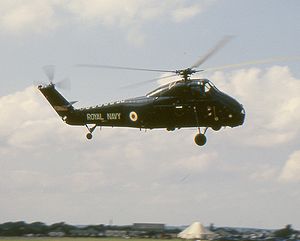
Helikopter / Rotortyper
En helikopter er et luftfartøj, der under flyvning bæres oppe ved luftens virkning på en eller flere motordrevne rotorer, der drejer sig om i hovedsagen lodrette akser.